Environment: real
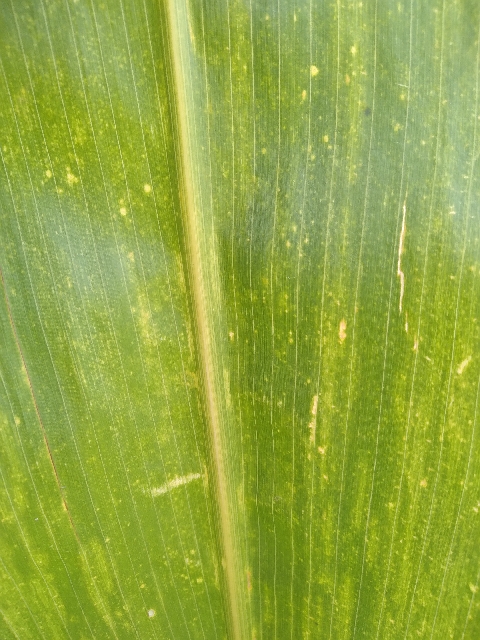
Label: lethal_necrosis